Ciudad Real

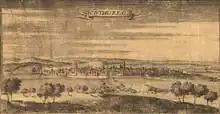
City panorama by Johann Friedrich Leonart (1687)

After the unification of the Iberian kingdoms under the Catholic Monarchs, Ciudad Real became the capital of the in 1691. This fact favoured its economic development which was shown by the construction of several important buildings. The 1755 Lisbon earthquake destroyed many of these buildings. In 1809, during the Peninsular War, French troops defeated the Spanish army and occupied the town, using the local hospital as their headquarters and barracks.